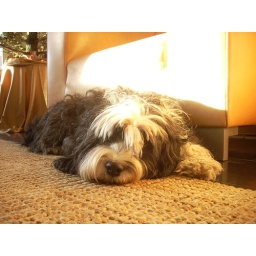
My dog Vlo at my mothers house sleeping under the Christmas tree, tired of waiting for presents.